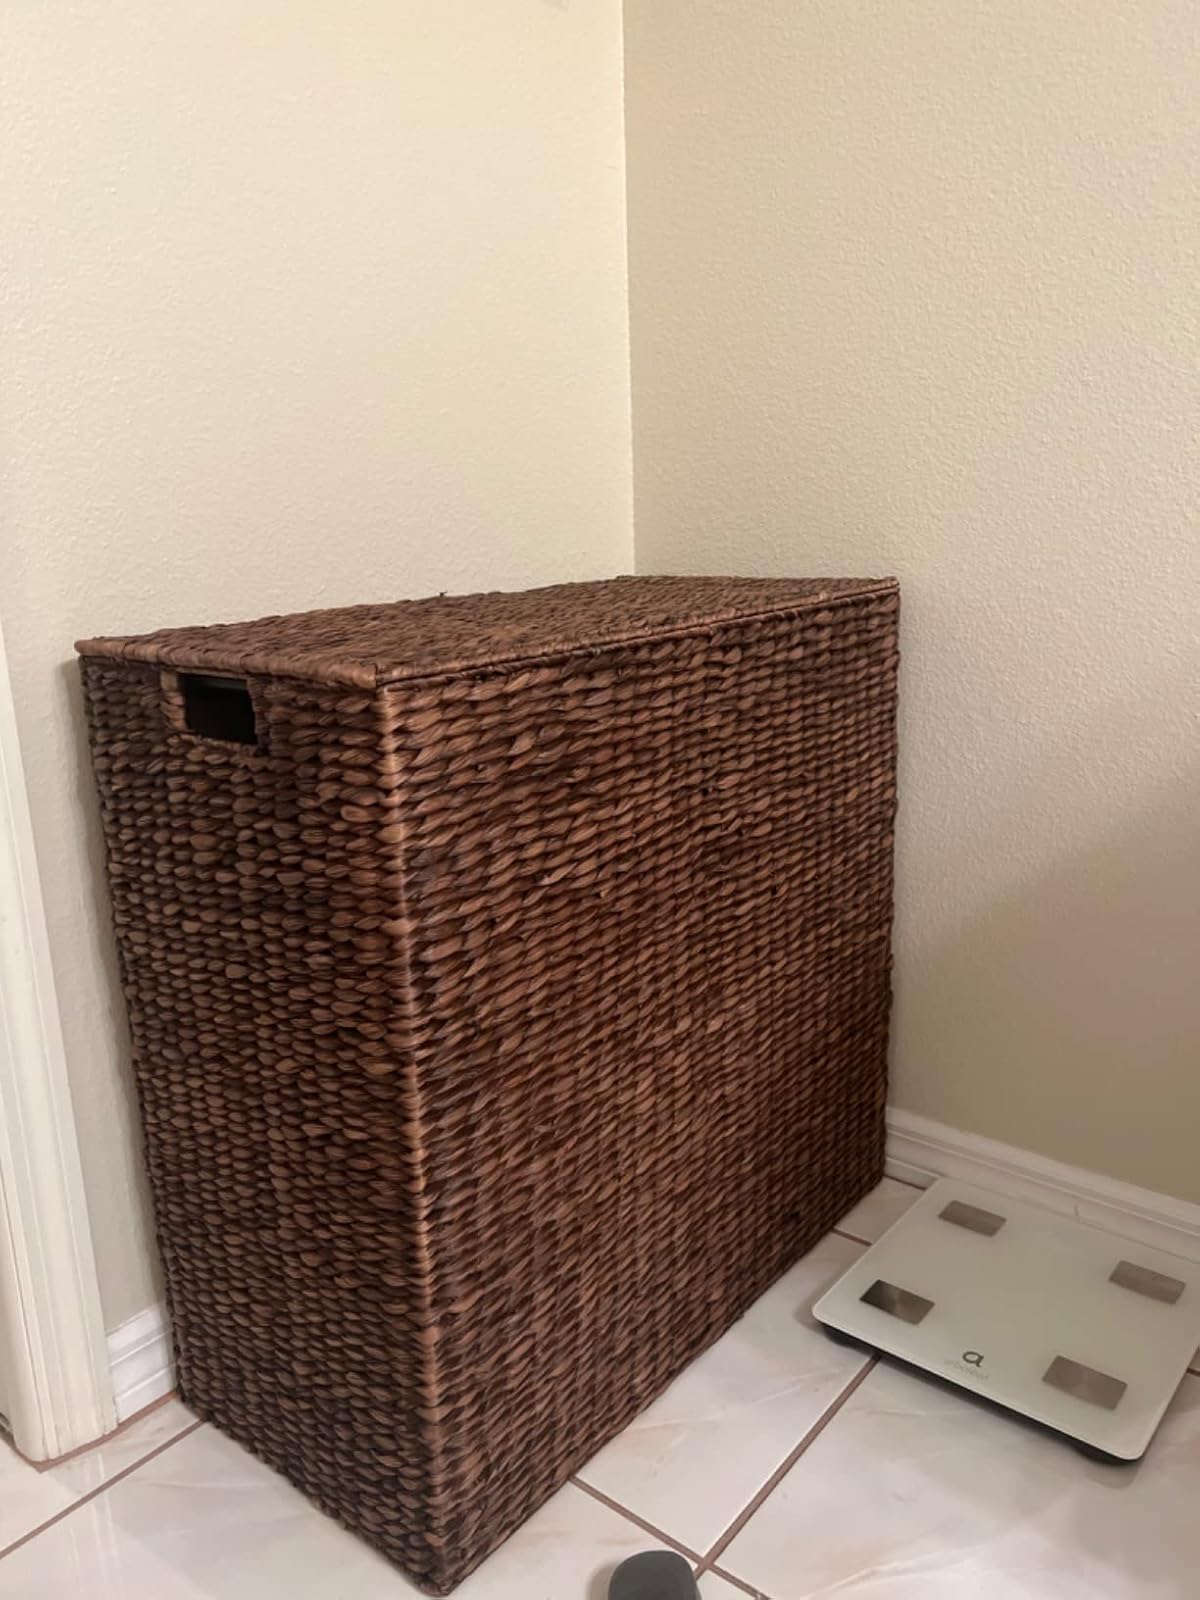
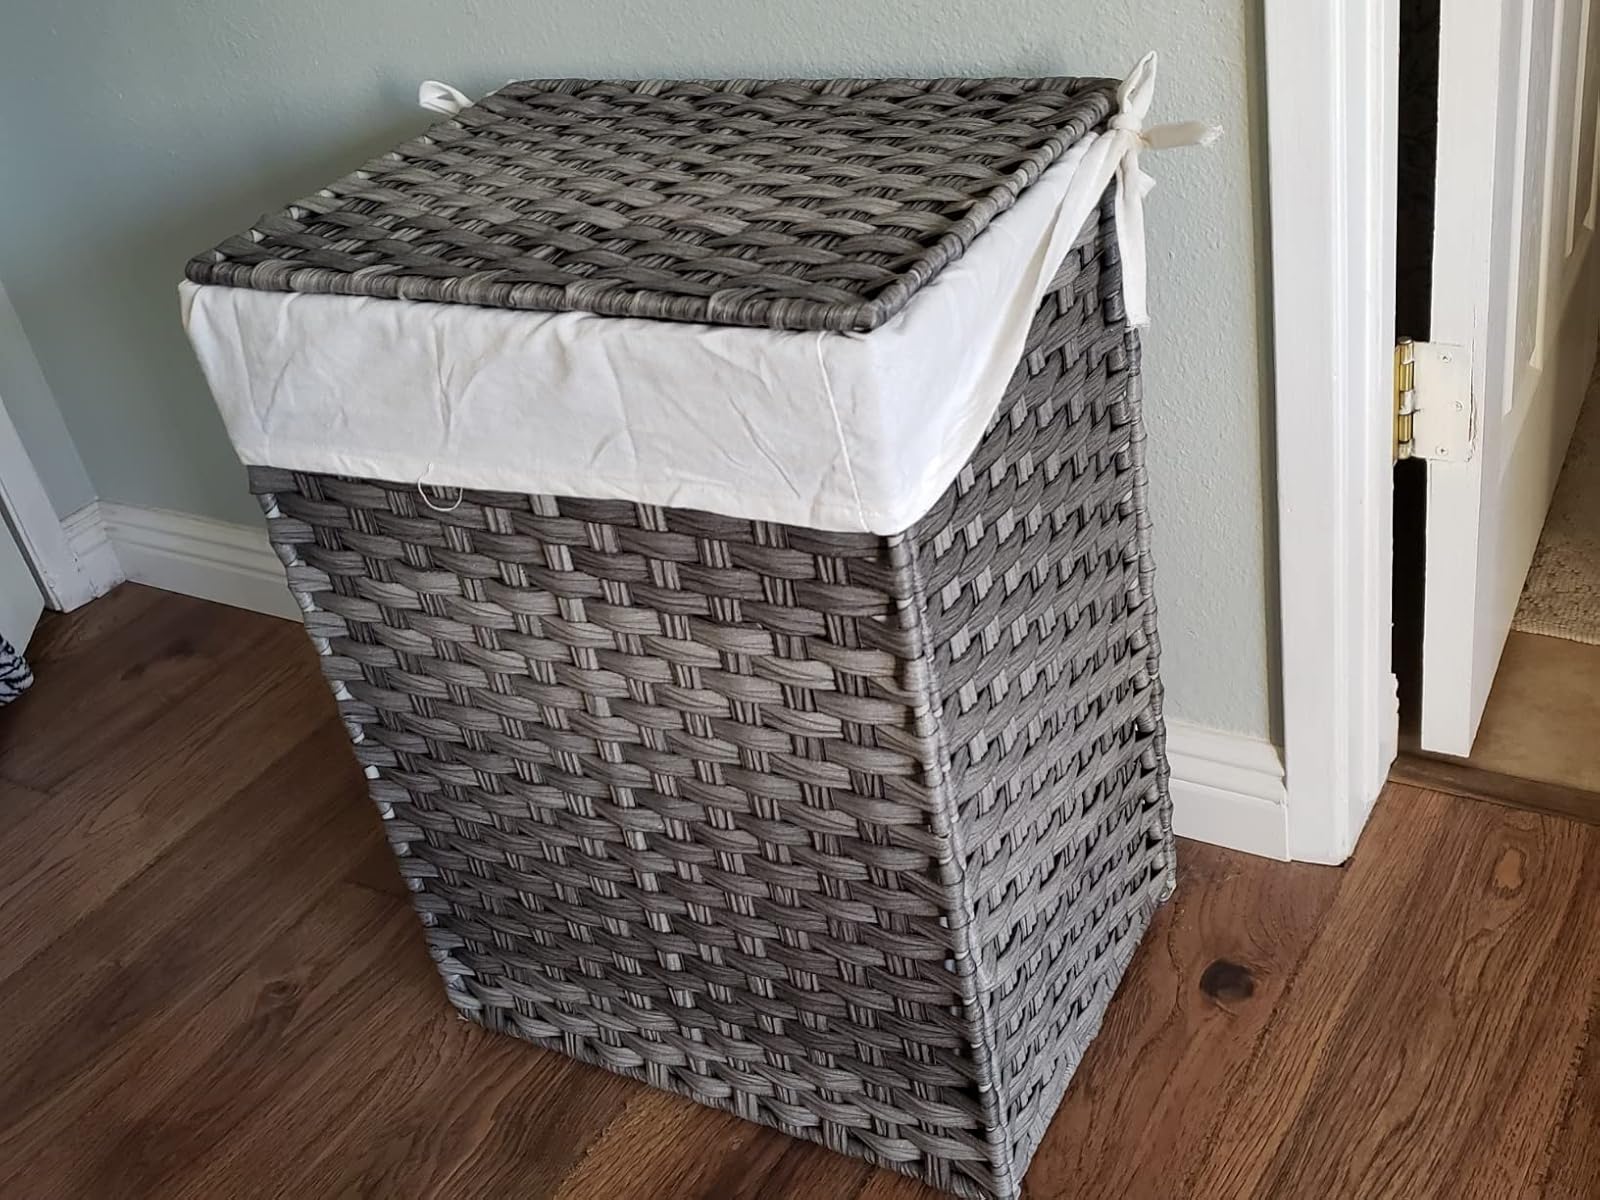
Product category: items_hamper
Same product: no